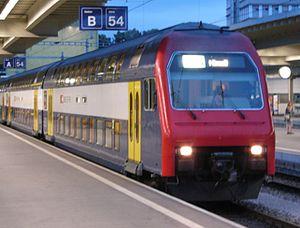
Le réseau express régional zurichois, est un réseau de trains de type RER desservant l'agglomération de Zurich et son aire urbaine en Suisse avec un bassin de population d'environ 1,5 million d'habitants.
Une voiture-pilote est une voiture de chemin de fer équipée d'une cabine de conduite et qui permet au conducteur de télécommander le ou les véhicules moteur d'un train, véhicules qui ne sont dès lors pas situés en tête du convoi contrairement à la pratique normale. En règle générale, un convoi équipé de voiture-pilote aura un véhicule moteur à son autre extrémité, mais il arrive que ce dernier se trouve au milieu du train et que deux voitures de commande entourent alors le convoi.